Le Populaire (French newspaper)

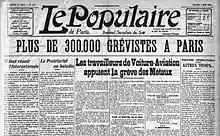
Le Populaire

Le Populaire was a socialist daily newspaper published in France. It was the main organ of the French Section of the Workers' International (SFIO) and, briefly, of the Socialist Party (PS).